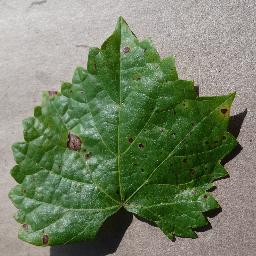
Label: Grape___Black_rot